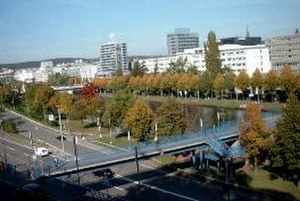
Saarbrücken
Saarbrucken den 08 10 2005
Saarbrücken er hovedby i den tyske delstat Saarland og ligger tæt på Frankrig.